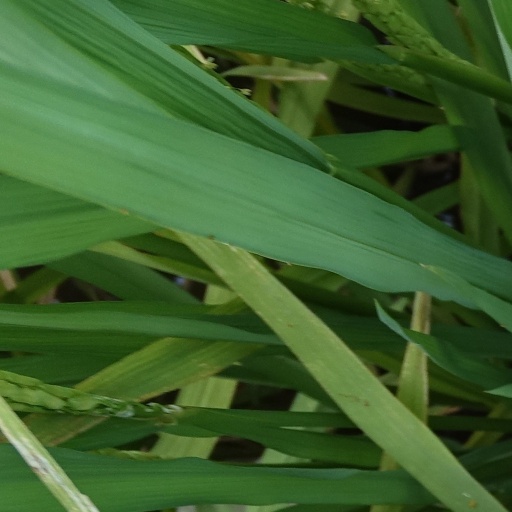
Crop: rice